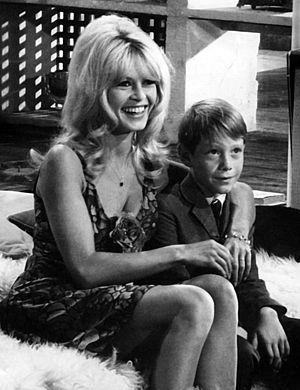
Brigitte Bardot, née le 28 septembre 1934 à Paris, est une actrice de cinéma, mannequin, chanteuse et militante de la cause animale française.